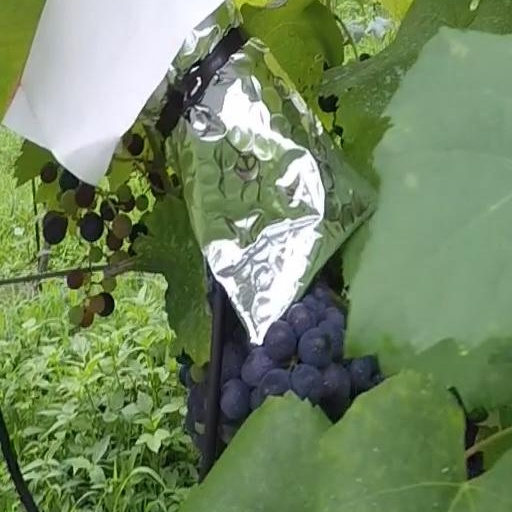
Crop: grape